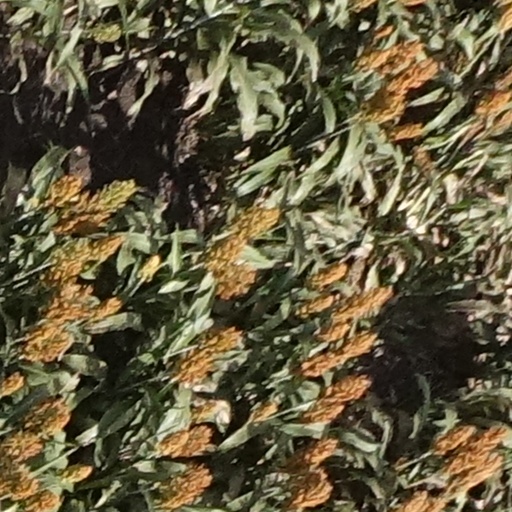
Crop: sorghum